Fruita Museum

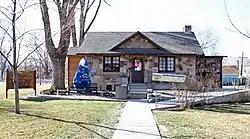
Building in March 2013

The Fruita Museum, at 432 E. Aspen in Fruita, Colorado, is a Rustic-style building which was built in 1938-39 as a Works Progress Administration project to serve as a museum. It was listed on the National Register of Historic Places in 1996. In 2018, the building serves as home of the Fruita Area Chamber of Commerce and as a visitor center.